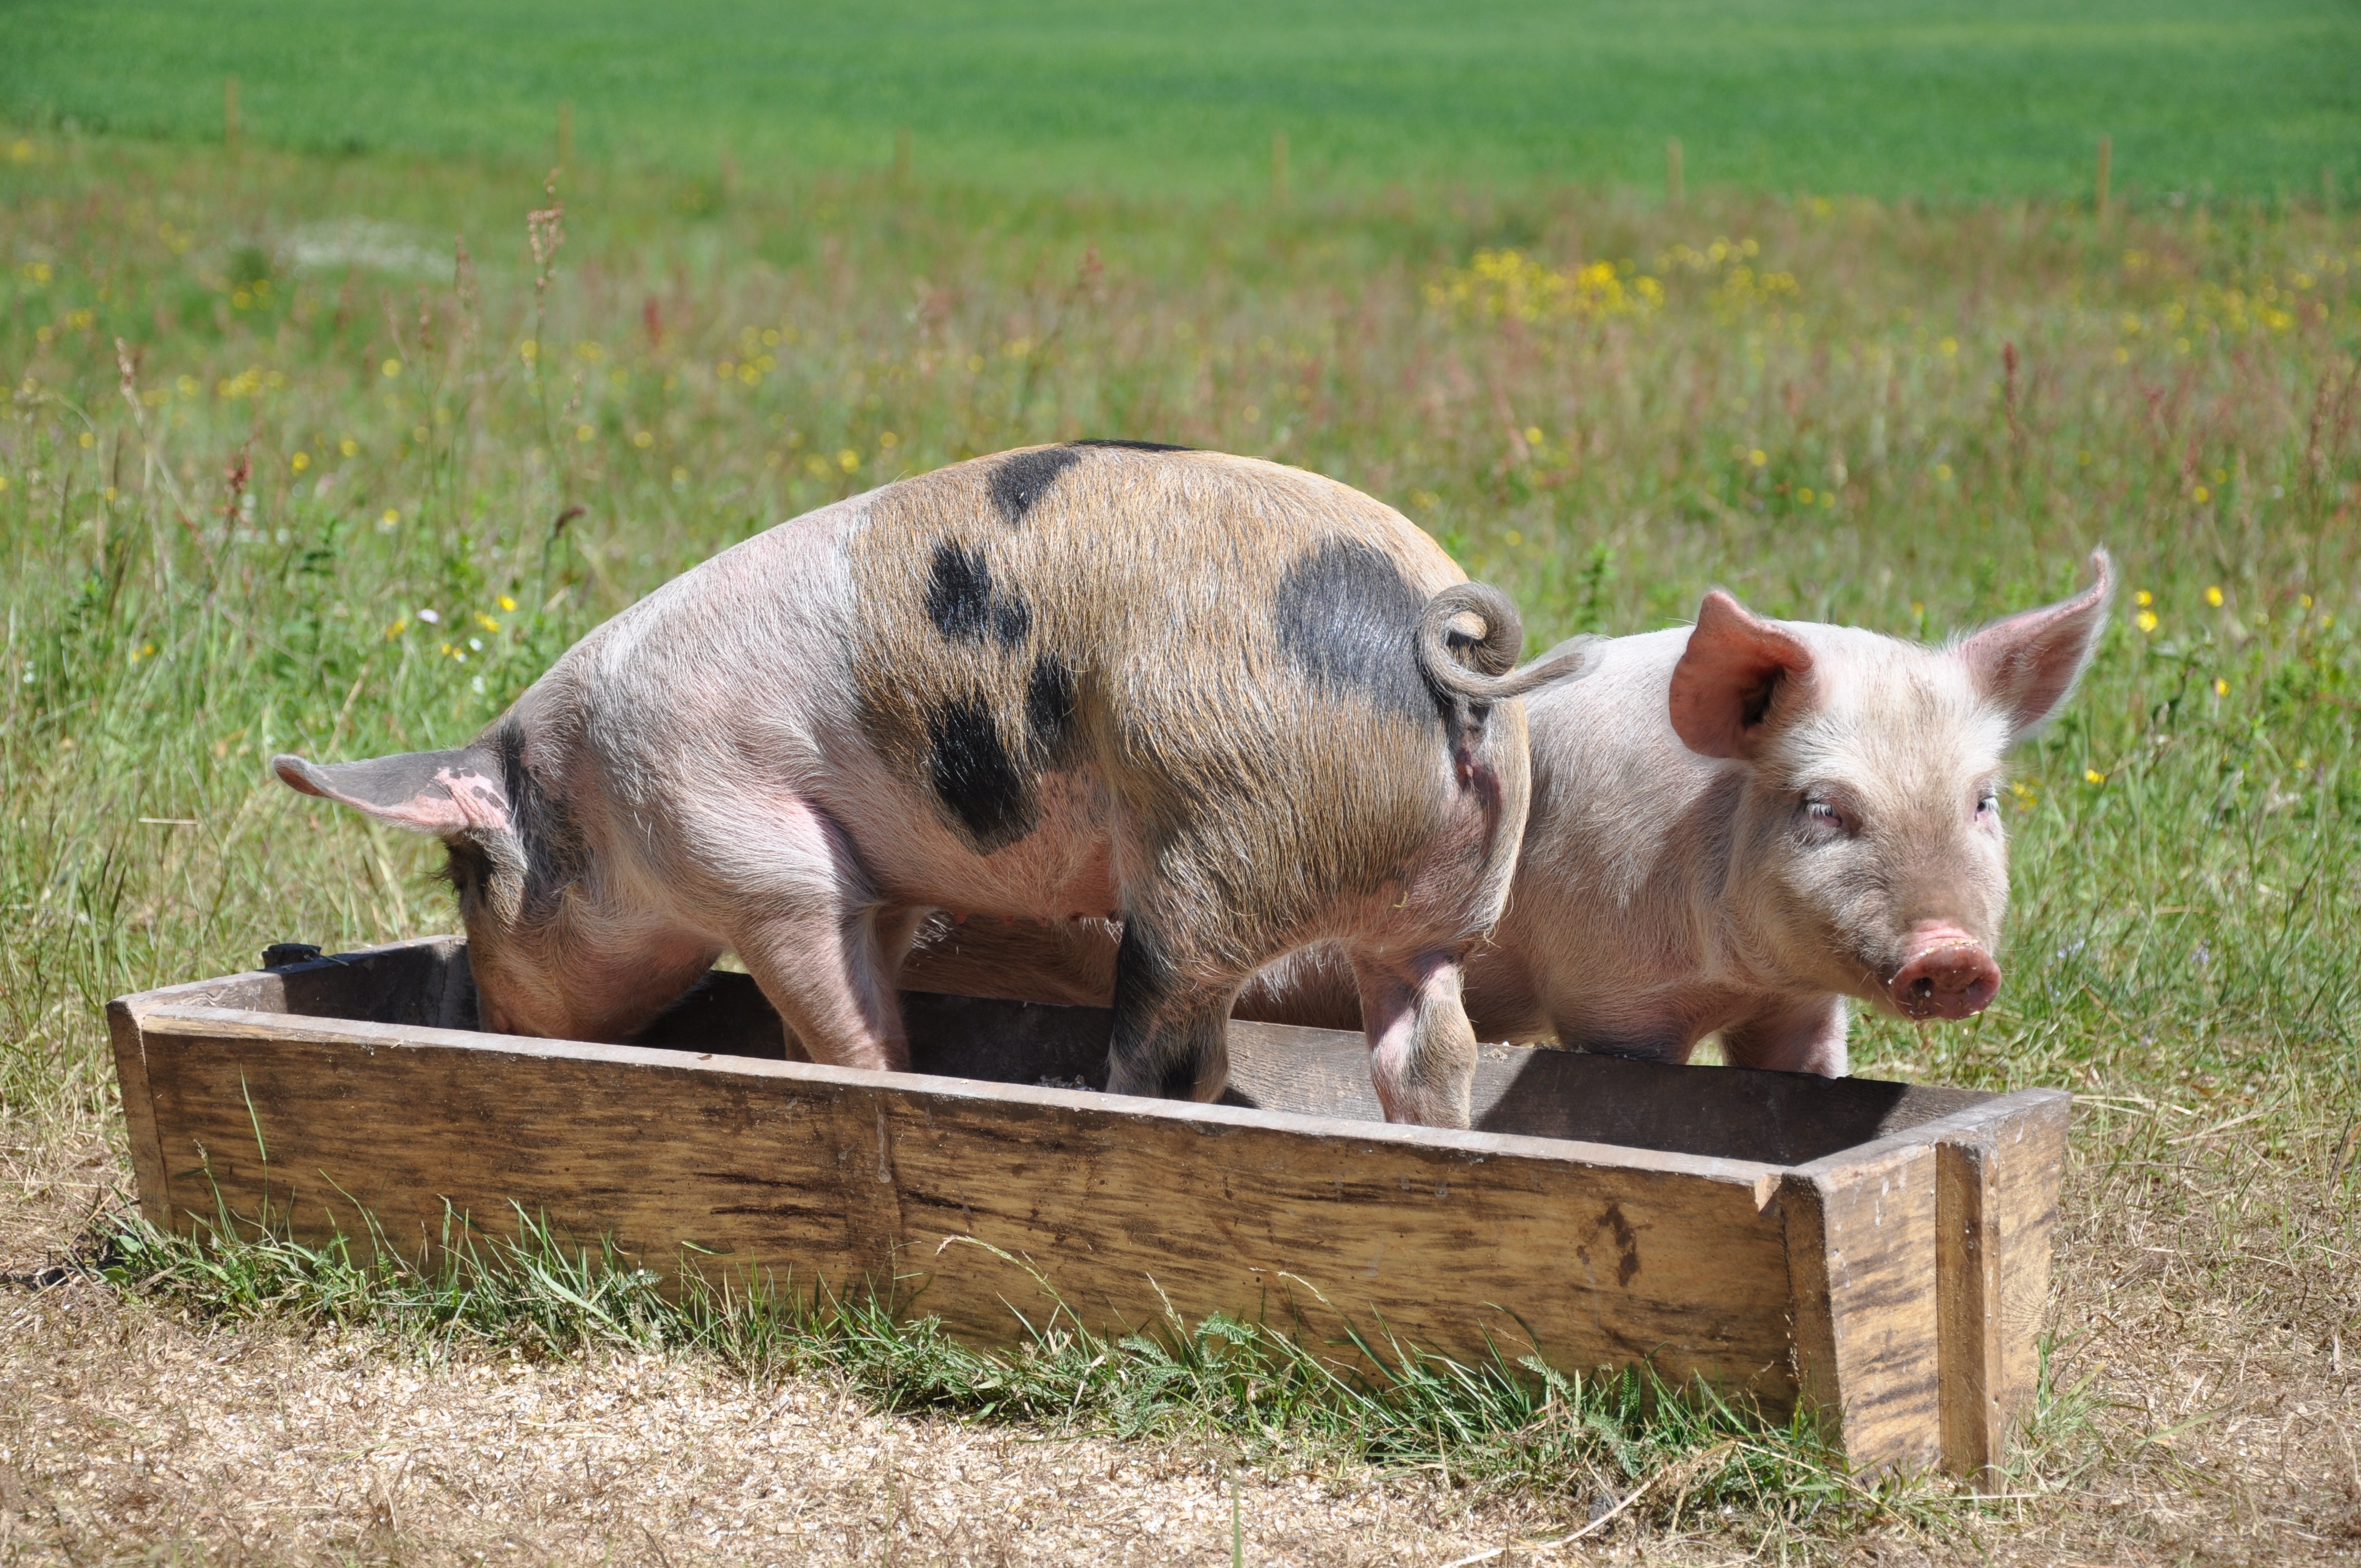
farm, pasture, grazing, mammal, fauna, piglet, sow, pigs, vertebrate, pig, domestic pig, galt, pig like mammal, linder dsgris, linderr dssvin